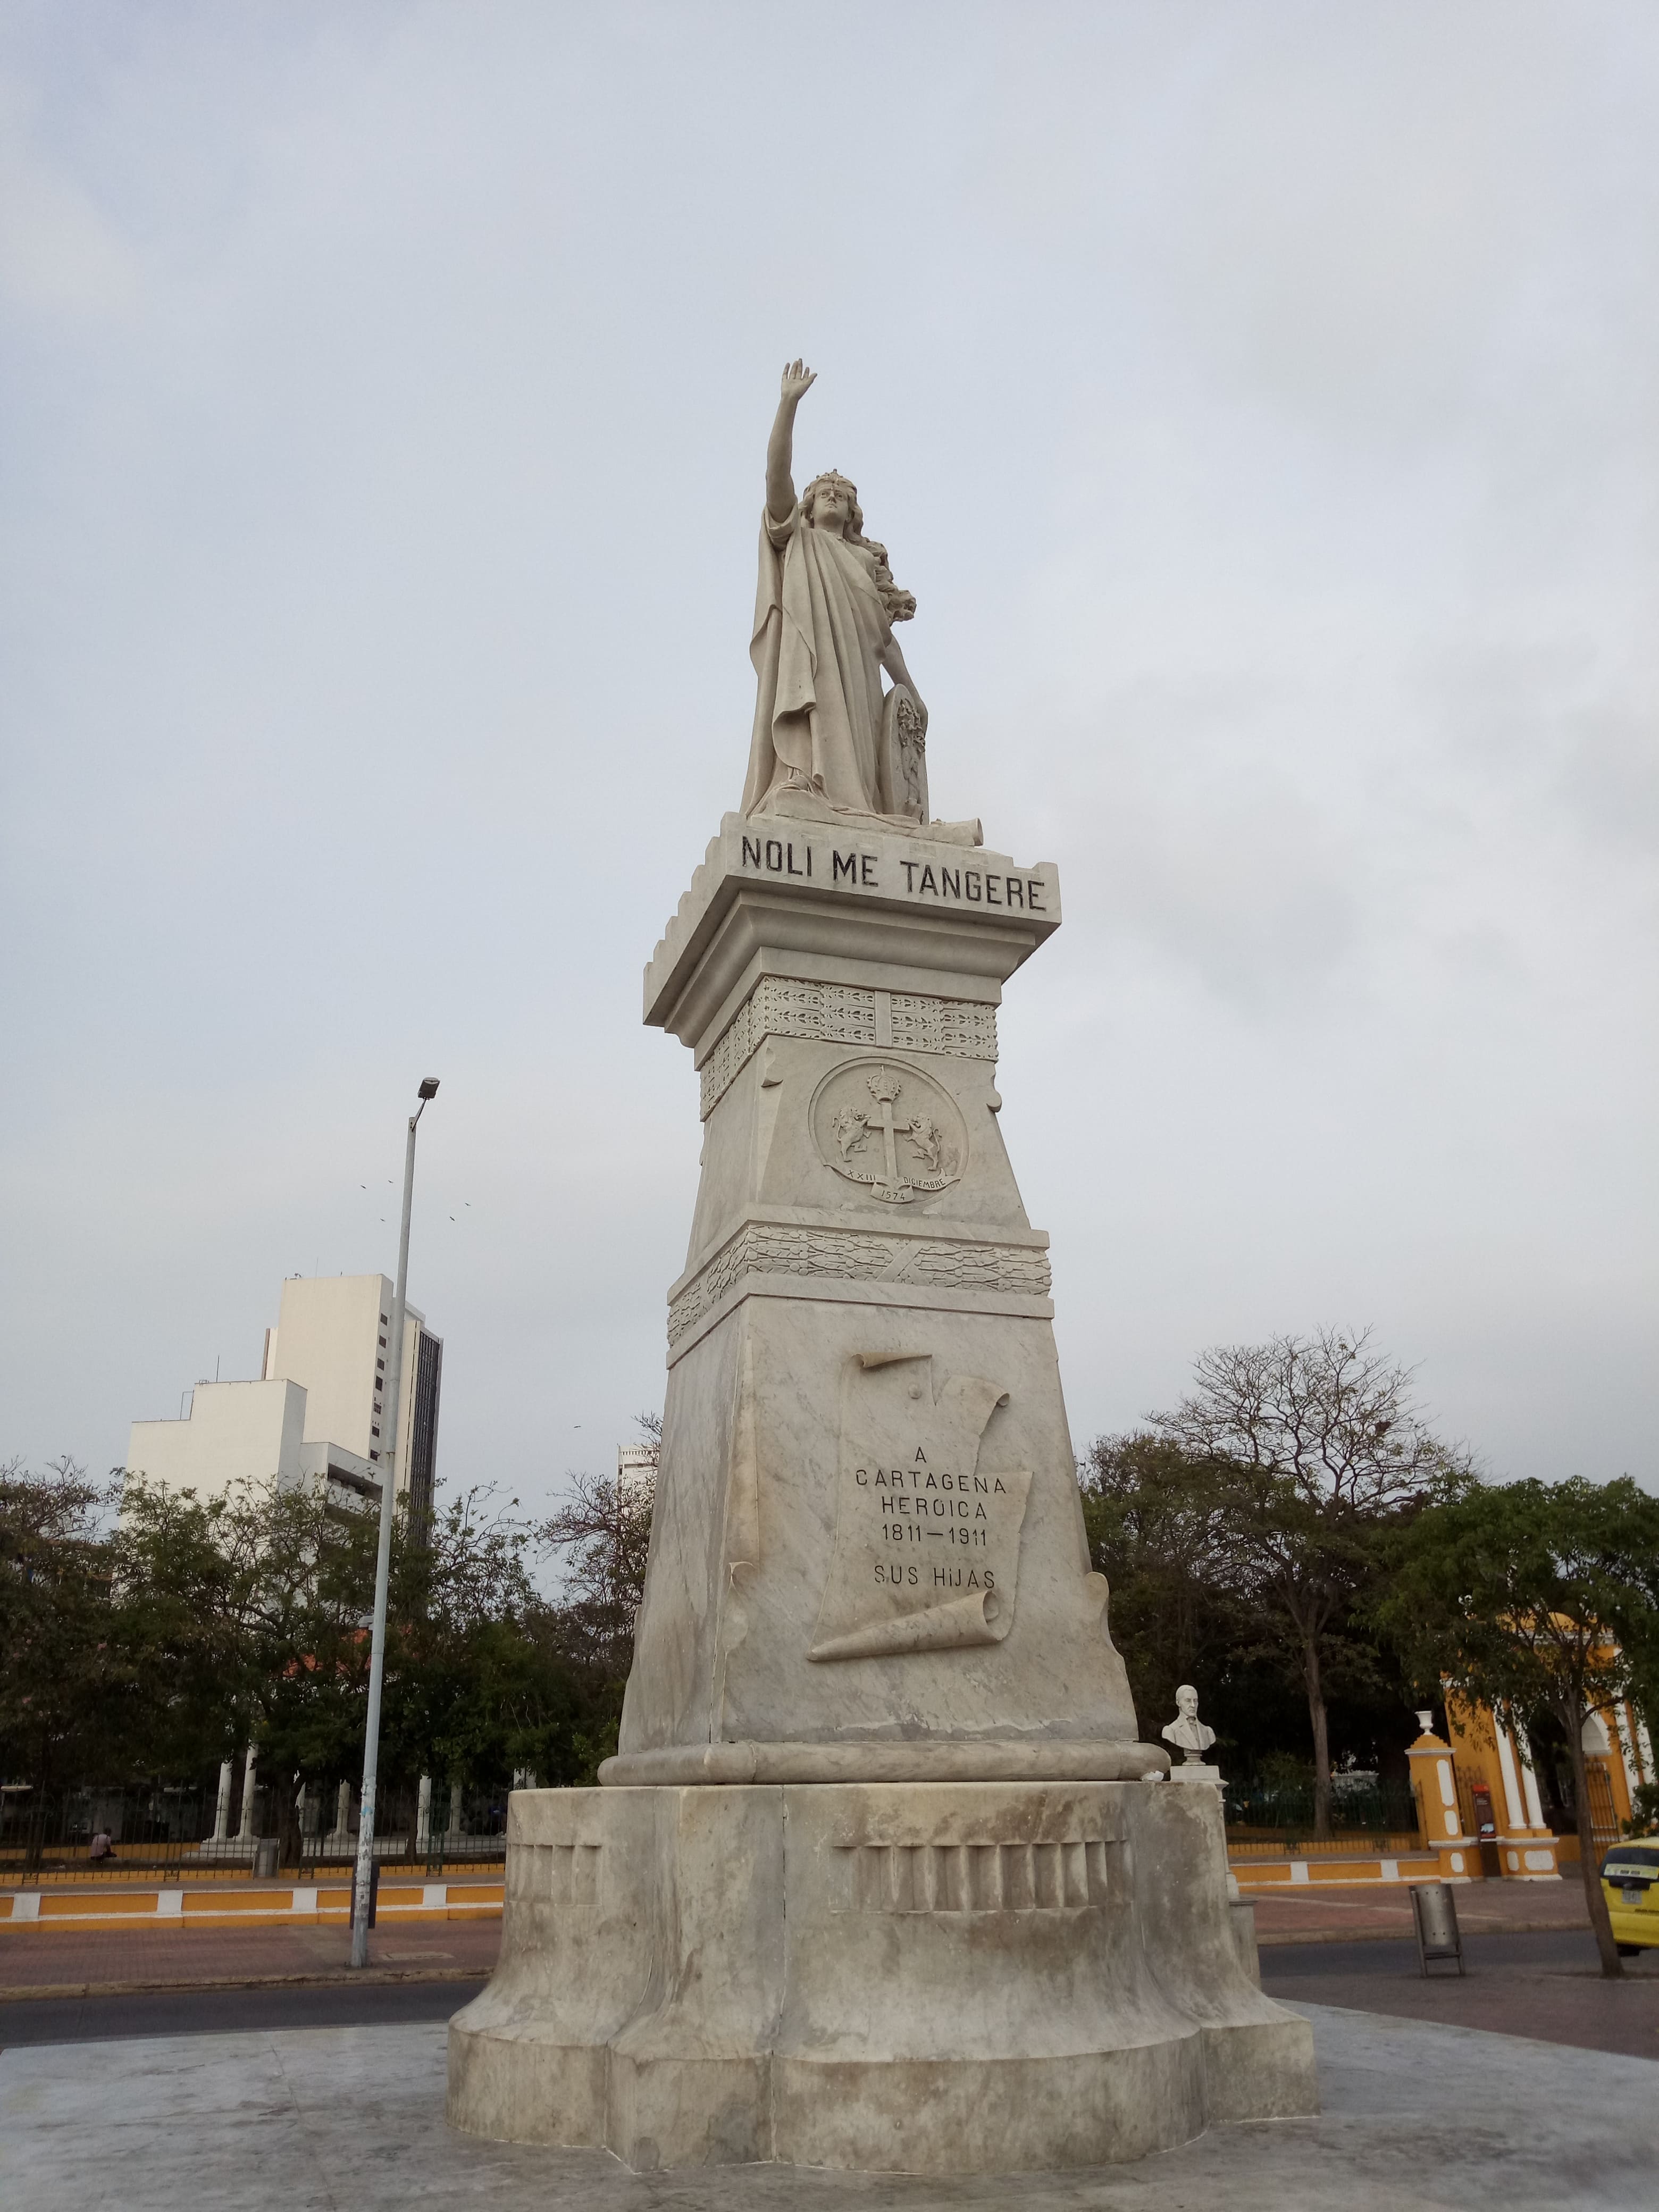
colombia, sky, cloud, statue, tree, sculpture, monument, art, font, street light, artifact, city, concrete, historic site, memorial, national historic landmark, pedestal, national monument, cemetery, composite material, rock, symbol